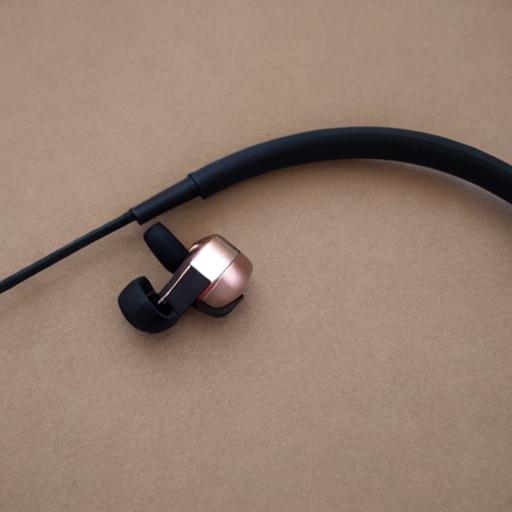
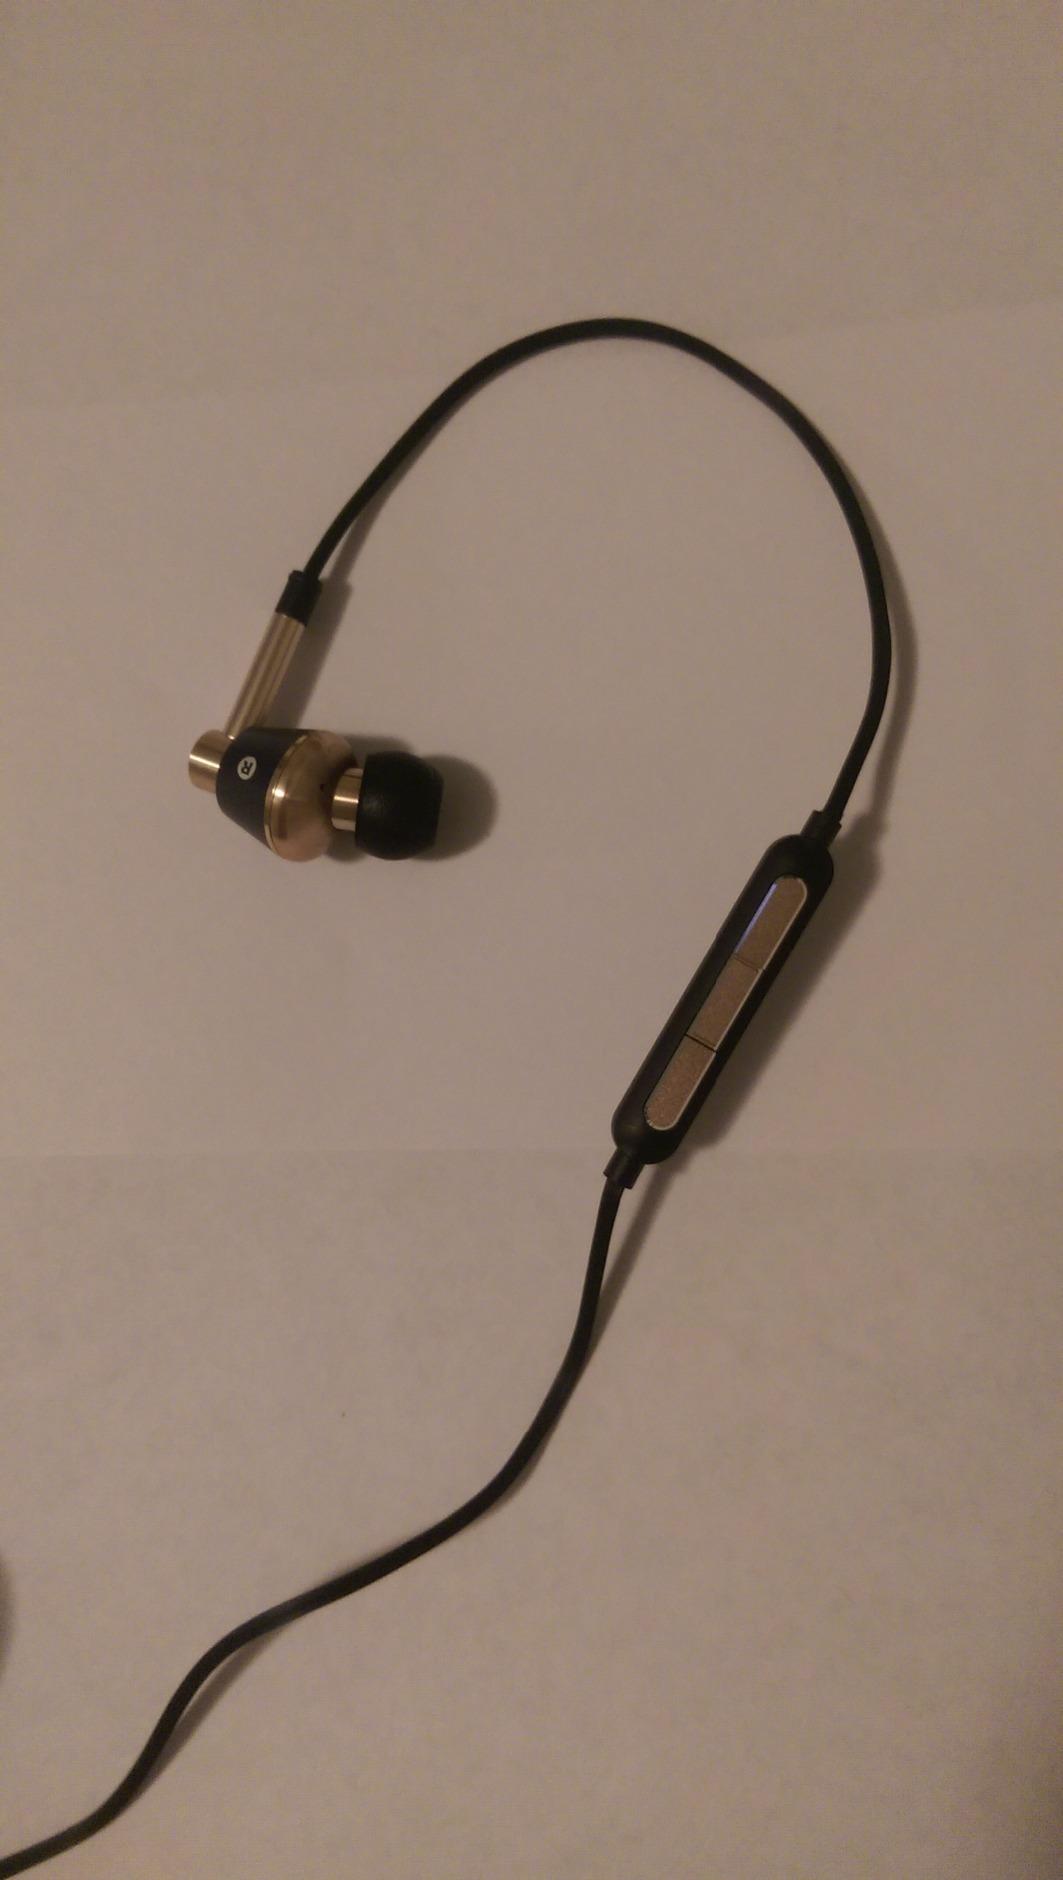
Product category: headphones
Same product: no